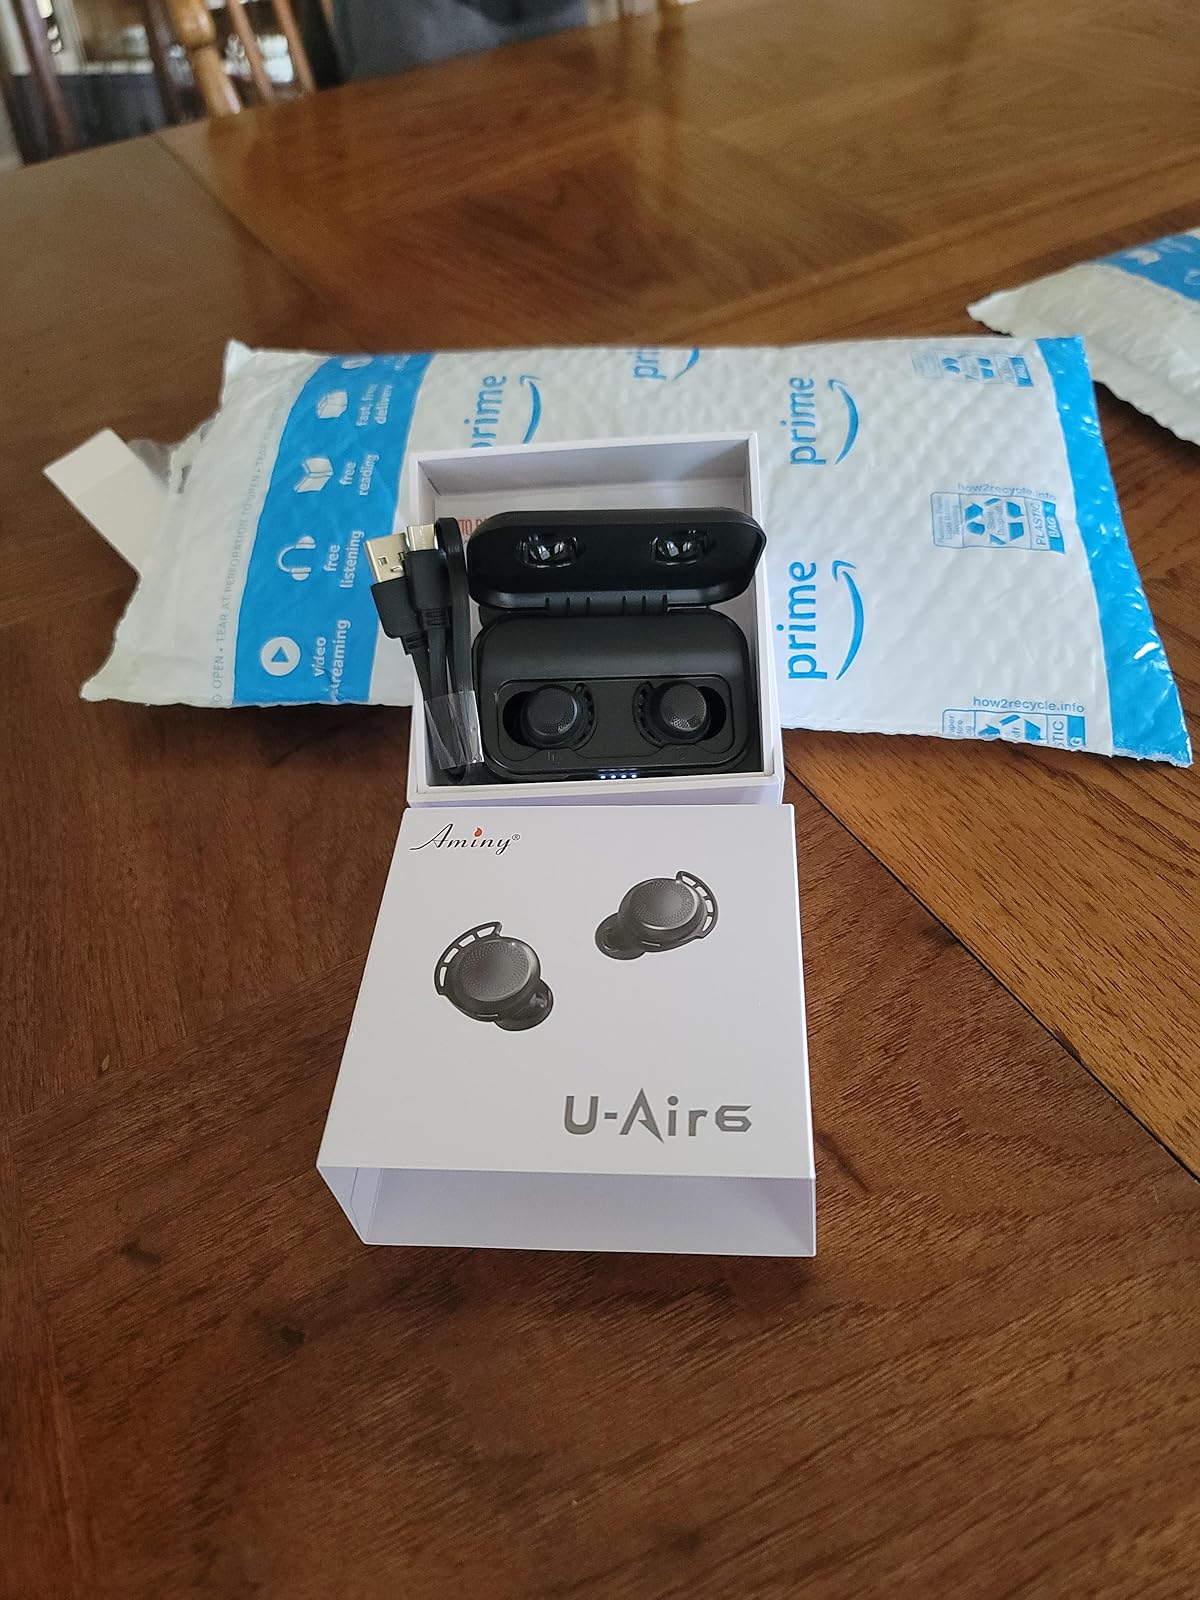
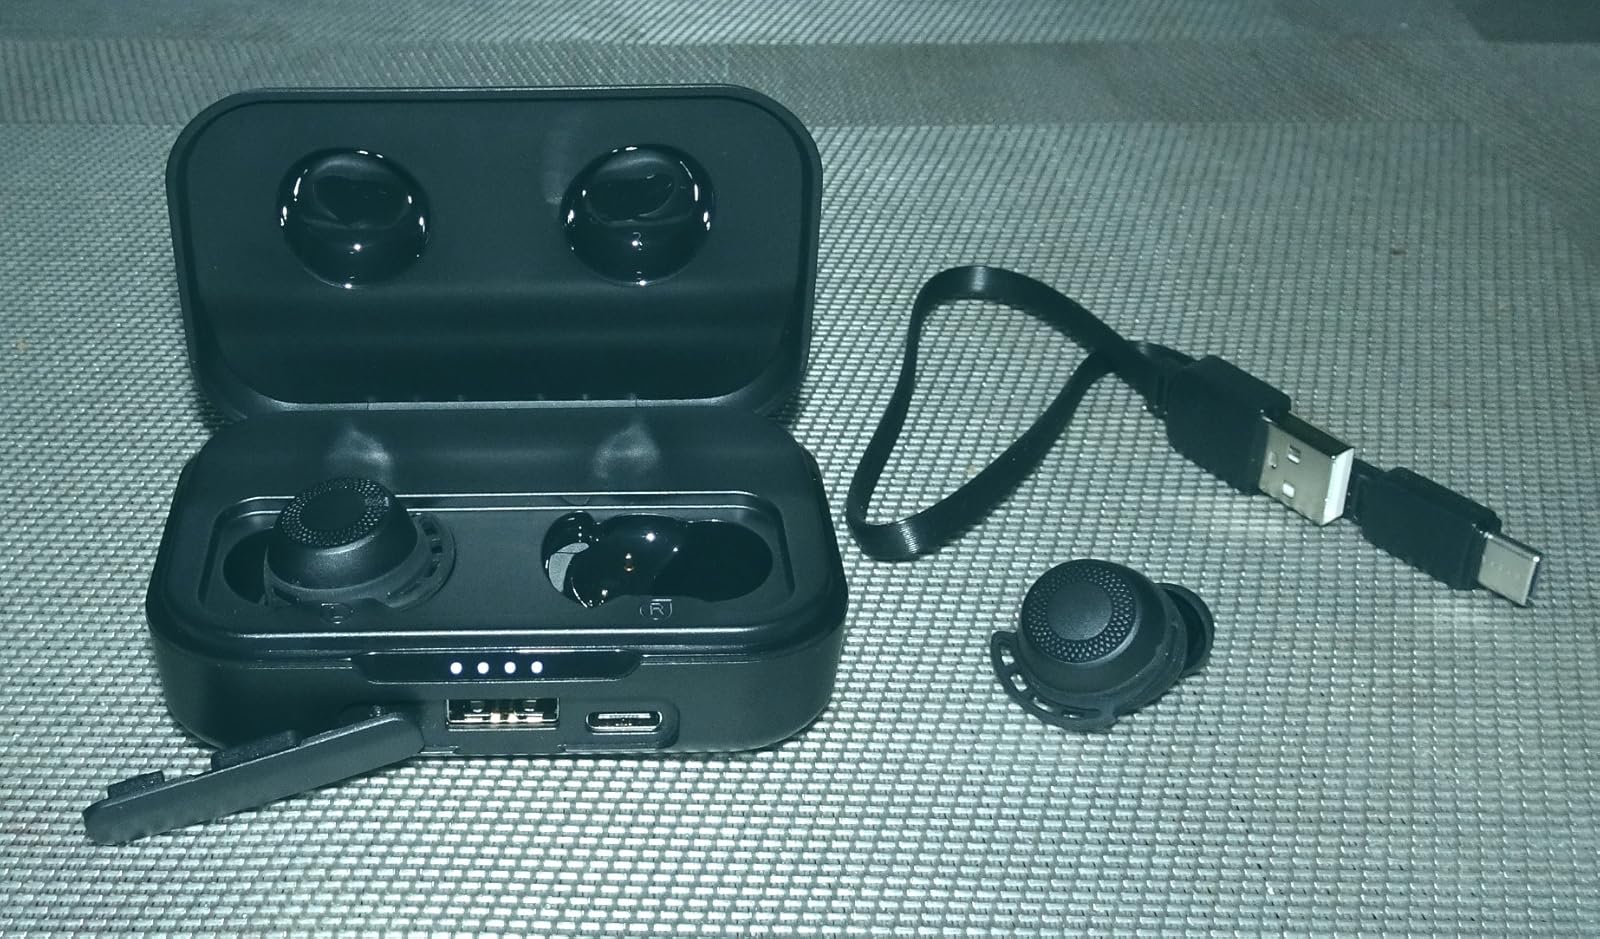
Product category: earbuds
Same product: yes